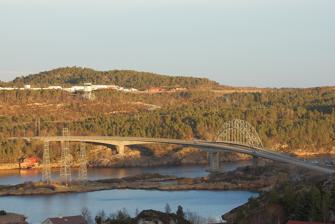
Building: Omsund Bridge
Country: Norway
Year built: 1940
Bridge in Kristiansund, Norway Omsund Bridge Omsundbrua The two bridges seen from Frei Coordinates 63°06′17″N 7°49′18″E / 63.1046°N 7.8216°E / 63.1046; 7.8216 Carries Rv70 Crosses Omsundet Locale Kristiansund , Norway Characteristics Design Cantilever bridge Material Concrete Total length 292 metres (958 ft) No. of spans 3 Clearance above 18 History Opened 1981 Statistics Daily traffic 9,500 (2012) Location The Omsund Bridge ( Norwegian : Omsundbrua ) is a bridge that crosses the strait Omsundet between the islands of Frei and Nordlandet in Kristiansund Municipality in Møre og Romsdal county, Norway . The link is actually made up of two bridges: The main bridge crosses form Nordlandet to the islet of Rensvikholmen and then the smaller Rensviksundet bridge completes the crossing to Frei. Prior to the merger of Kristiansund and Frei municipalities on 1 January 2008, the bridges crossed the border between the two municipalities. The original bridge was in use from 1940 until 1981. The second bridge is currently in use, and a third bridge has been proposed. The bridges lies just south of the Kristiansund Airport, Kvernberget . Old bridge A bridge crossing of Omsundet was initially proposed in 1875 by the town engineer in Kristiansund, colonel Christian Fredrik Bødtker , together with a bridge crossing of Nordsundet , but no bridges were built. The 200-metre (660 ft) long original bridge is a steel through arch bridge . The Omsund Bridge was opened for traffic in April 1940, but with no opening ceremony because of World War II and the invasion of Norway . Local young men just tore down the barricades in the middle of the night. On 22 April 1940, German bombers tried to destroy the new bridge, but missed and managed only to kill the 15-year-old boy Ingolf Helge Vatten on a bicycle several hundred meters away on Frei, and set the forest on fire on Nordlandet. Remains of one of the bombs that caused the wildfire are on display next to the abutment . In May that year, the new bridge was crucial during the emergency evacuation caused by the burning of Kristiansund. This bridge to Frei made it possible to shorten the ferry between Kristiansund and Gjemnes on the mainland by 15 kilometres (9.3 mi), when a new road crossing Frei to Kvitnes on Flatsetøya was completed in 1951. The ferry was finally replaced with the undersea Freifjord Tunnel in 1992 as part of the Kristiansund Mainland Connection . The old bridge was replaced in 1981, but it finally opened officially in a ceremony on 24 April 2005, 65 years late, and 24 years after it was replaced. It was then made accessible again for pedestrians and cyclists , and protected as an important sample of Norwegian bridges built in the 1930s. Current bridge A new 292-metre (958 ft) long concrete cantilever bridge , with two lanes and a fenced walkway for pedestrians and cyclists, was built right alongside of the old, narrow bridge in 1981. The bridge carries Norwegian National Road 70 , in that area named Freikollveien. The main spans horizontal curvature was unusually tight, for a concrete cantilever bridge of the time. In the New Year's Day Storm of 1992, the bridge was hit by a large shrimp trawler , and concrete degradation repair was performed on the bridge in 2013. Future bridge On 18 March 2010, preliminary plans for a new 600-metre (2,000 ft) long replacement bridge were unveiled, as a part of a future highway to Kristiansund. See also List of bridges in Norway List of bridges in Norway by length List of bridges List of bridges by length References